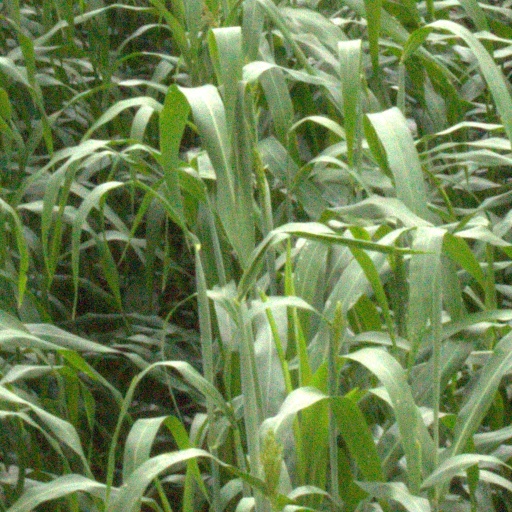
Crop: sorghum